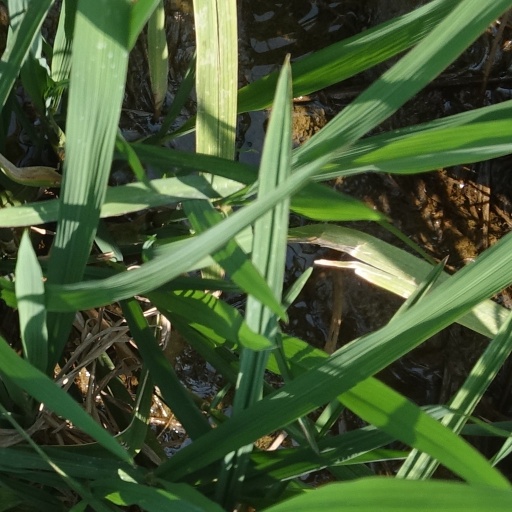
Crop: rice